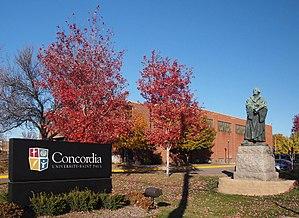
L'université Concordia est une université américaine située à Saint Paul dans le Minnesota. Elle fait partie du Concordia University System.